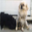
Label: dog